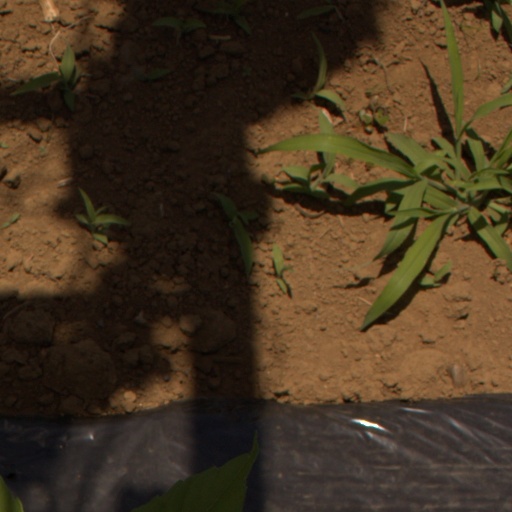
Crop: Jerusalem artichoke